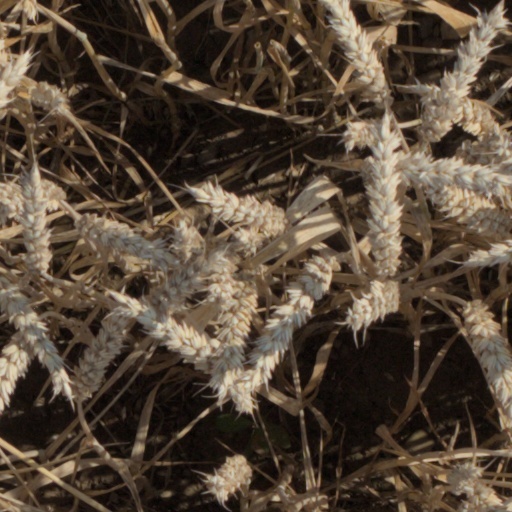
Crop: wheat